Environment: real
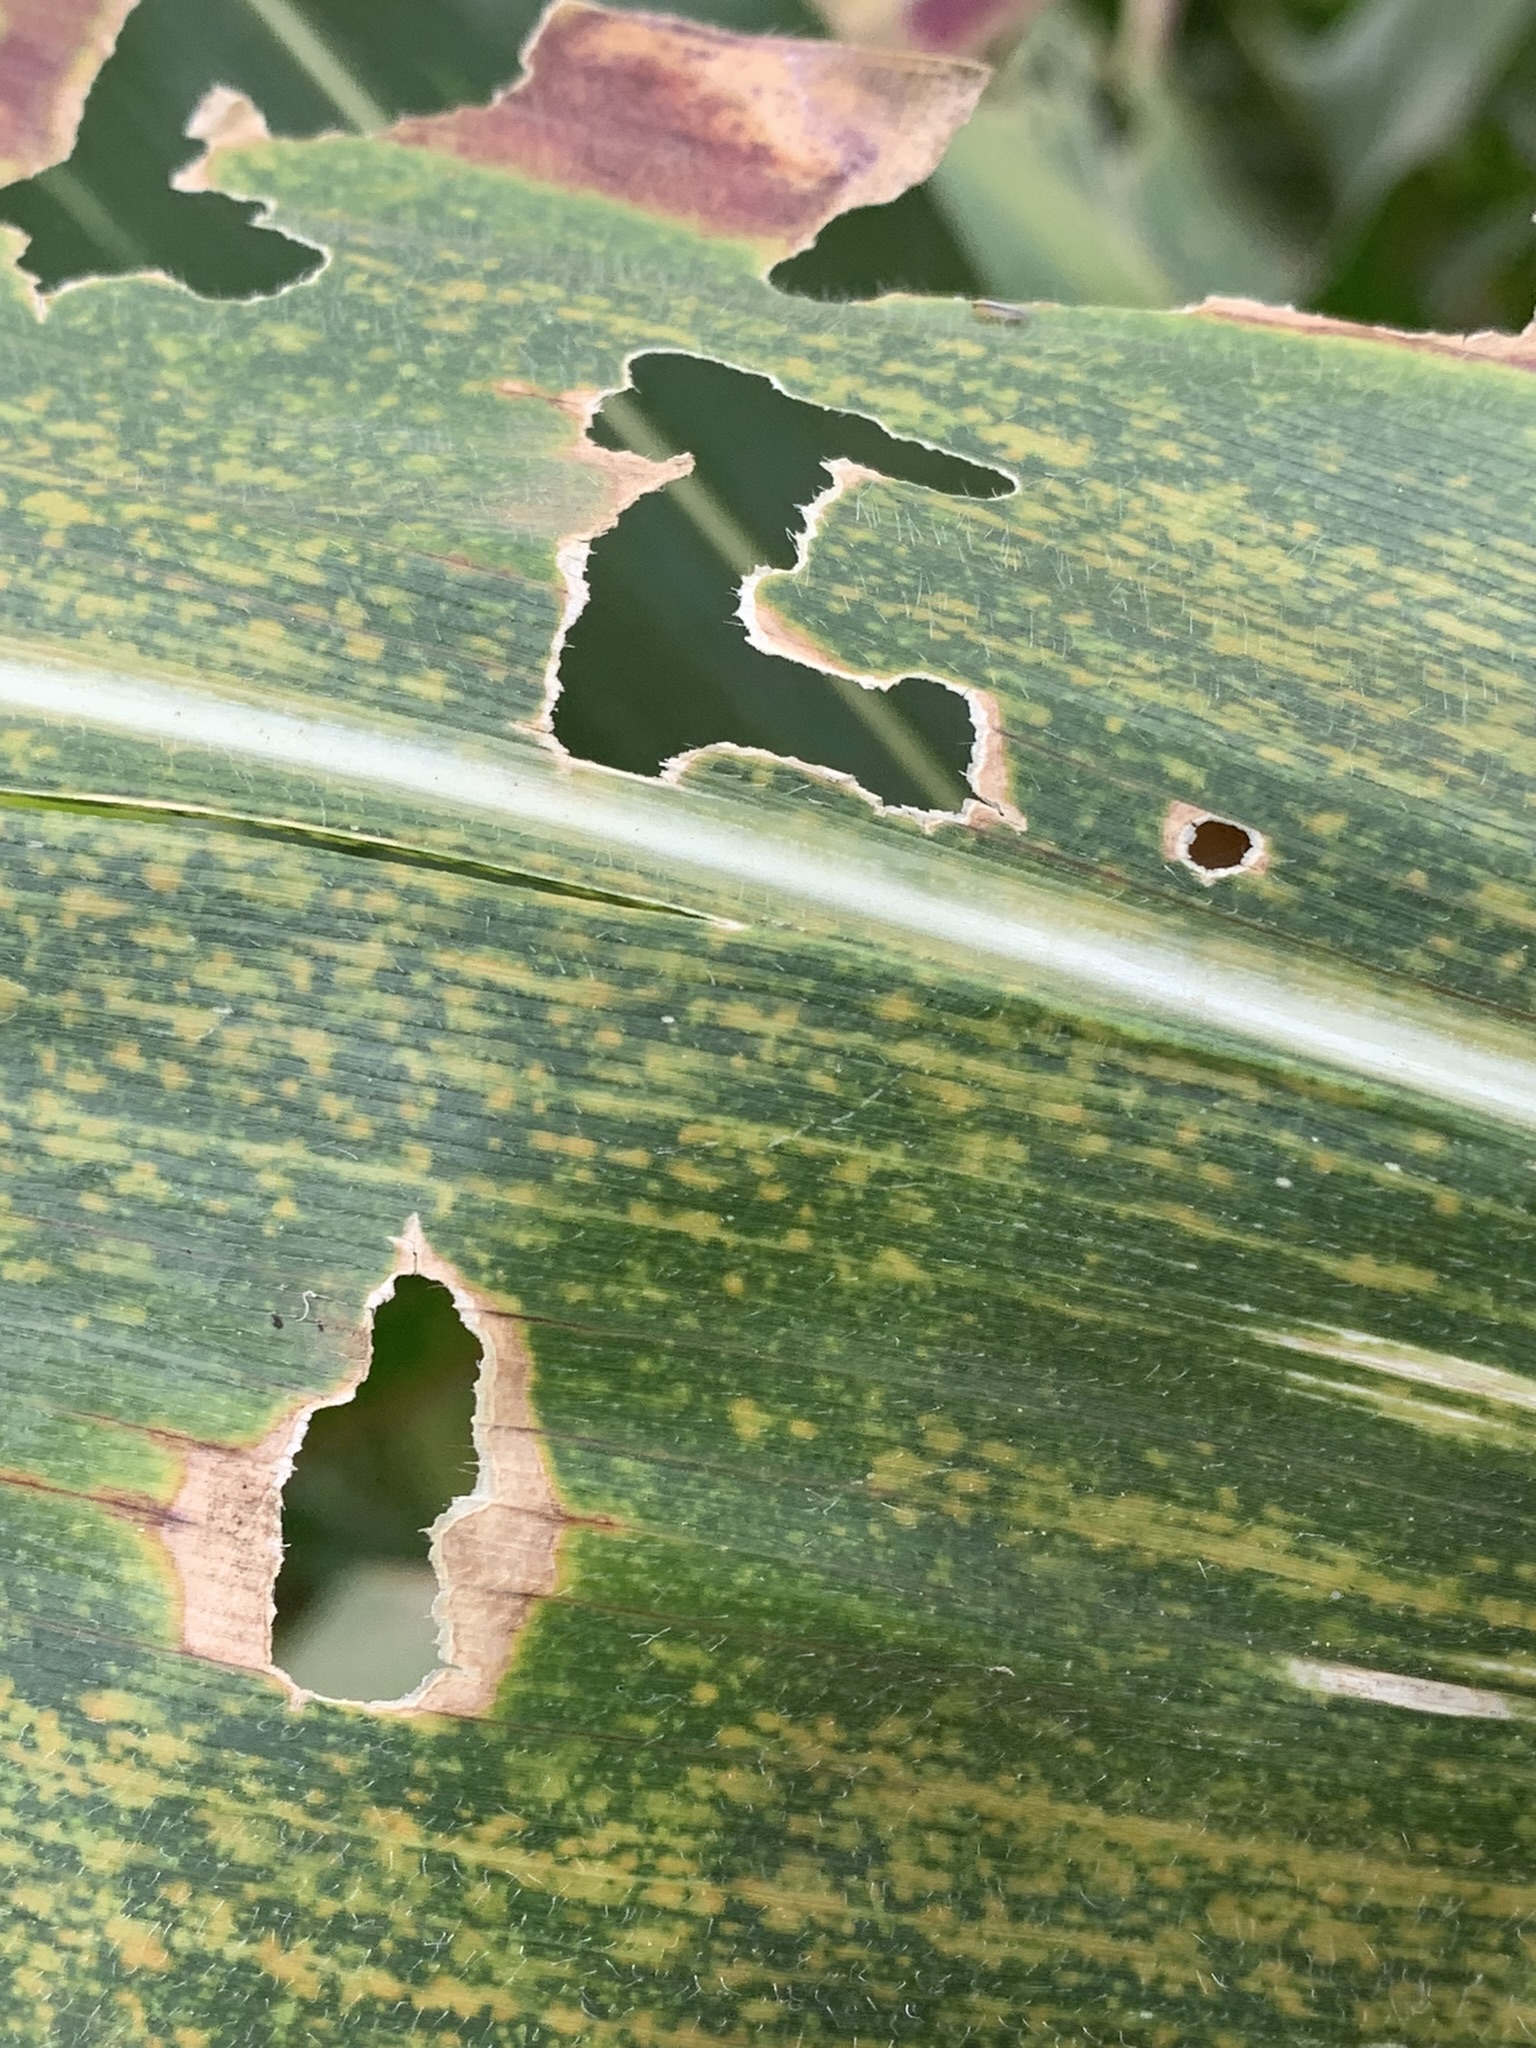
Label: lethal_necrosis